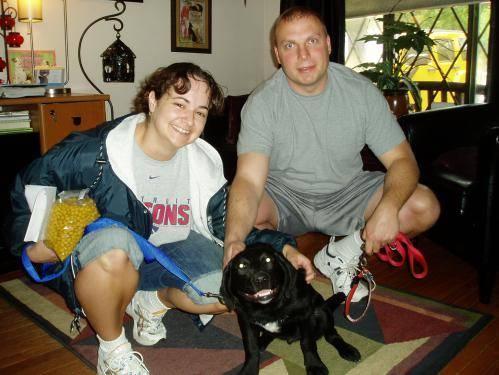
dog